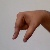
The image shows a hand gesture representing the letter 'Q' in Indian Sign Language.